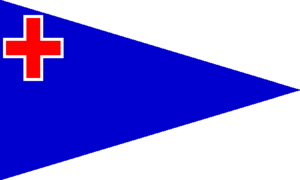
Le Club nautique de Arenys de Mar est un club nautique situé dans la Ville d'Arenys de Mar, de la région du Maresme, province de Barcelone. Il a été fondé en 1952, en étant le quatrième club nautique plus ancien de la Catalogne, et le plus ancien de l'Espagne non situé dans une capitale de province.